Melchior Zobel von Giebelstadt

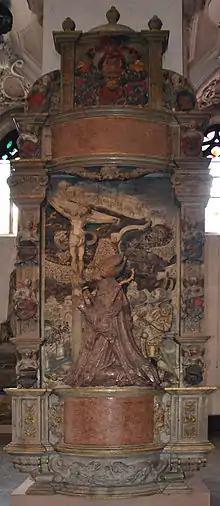
Grave Würzburg Cathedral

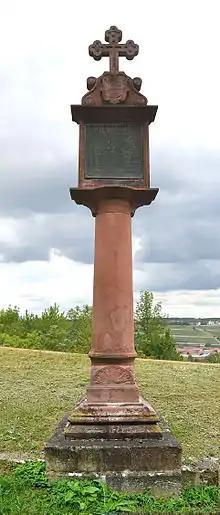
Spot where Melchior Zobel von Giebelstadt died after assassination by Grumbach's henchman Christoph Kretzen

Melchior Zobel von Giebelstadt (1502–1558) was the Prince-Bishop of Würzburg from 1544 to 1558.